Geoconda Navarrete

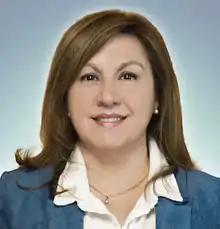

Geoconda Navarrete Arratia (born 8 September 1969) is a Chilean politician who was elected as a member of the Chilean Constitutional Convention on behalf of the 27th district.